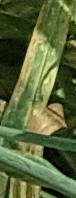
Label: Wheat___Yellow_Rust